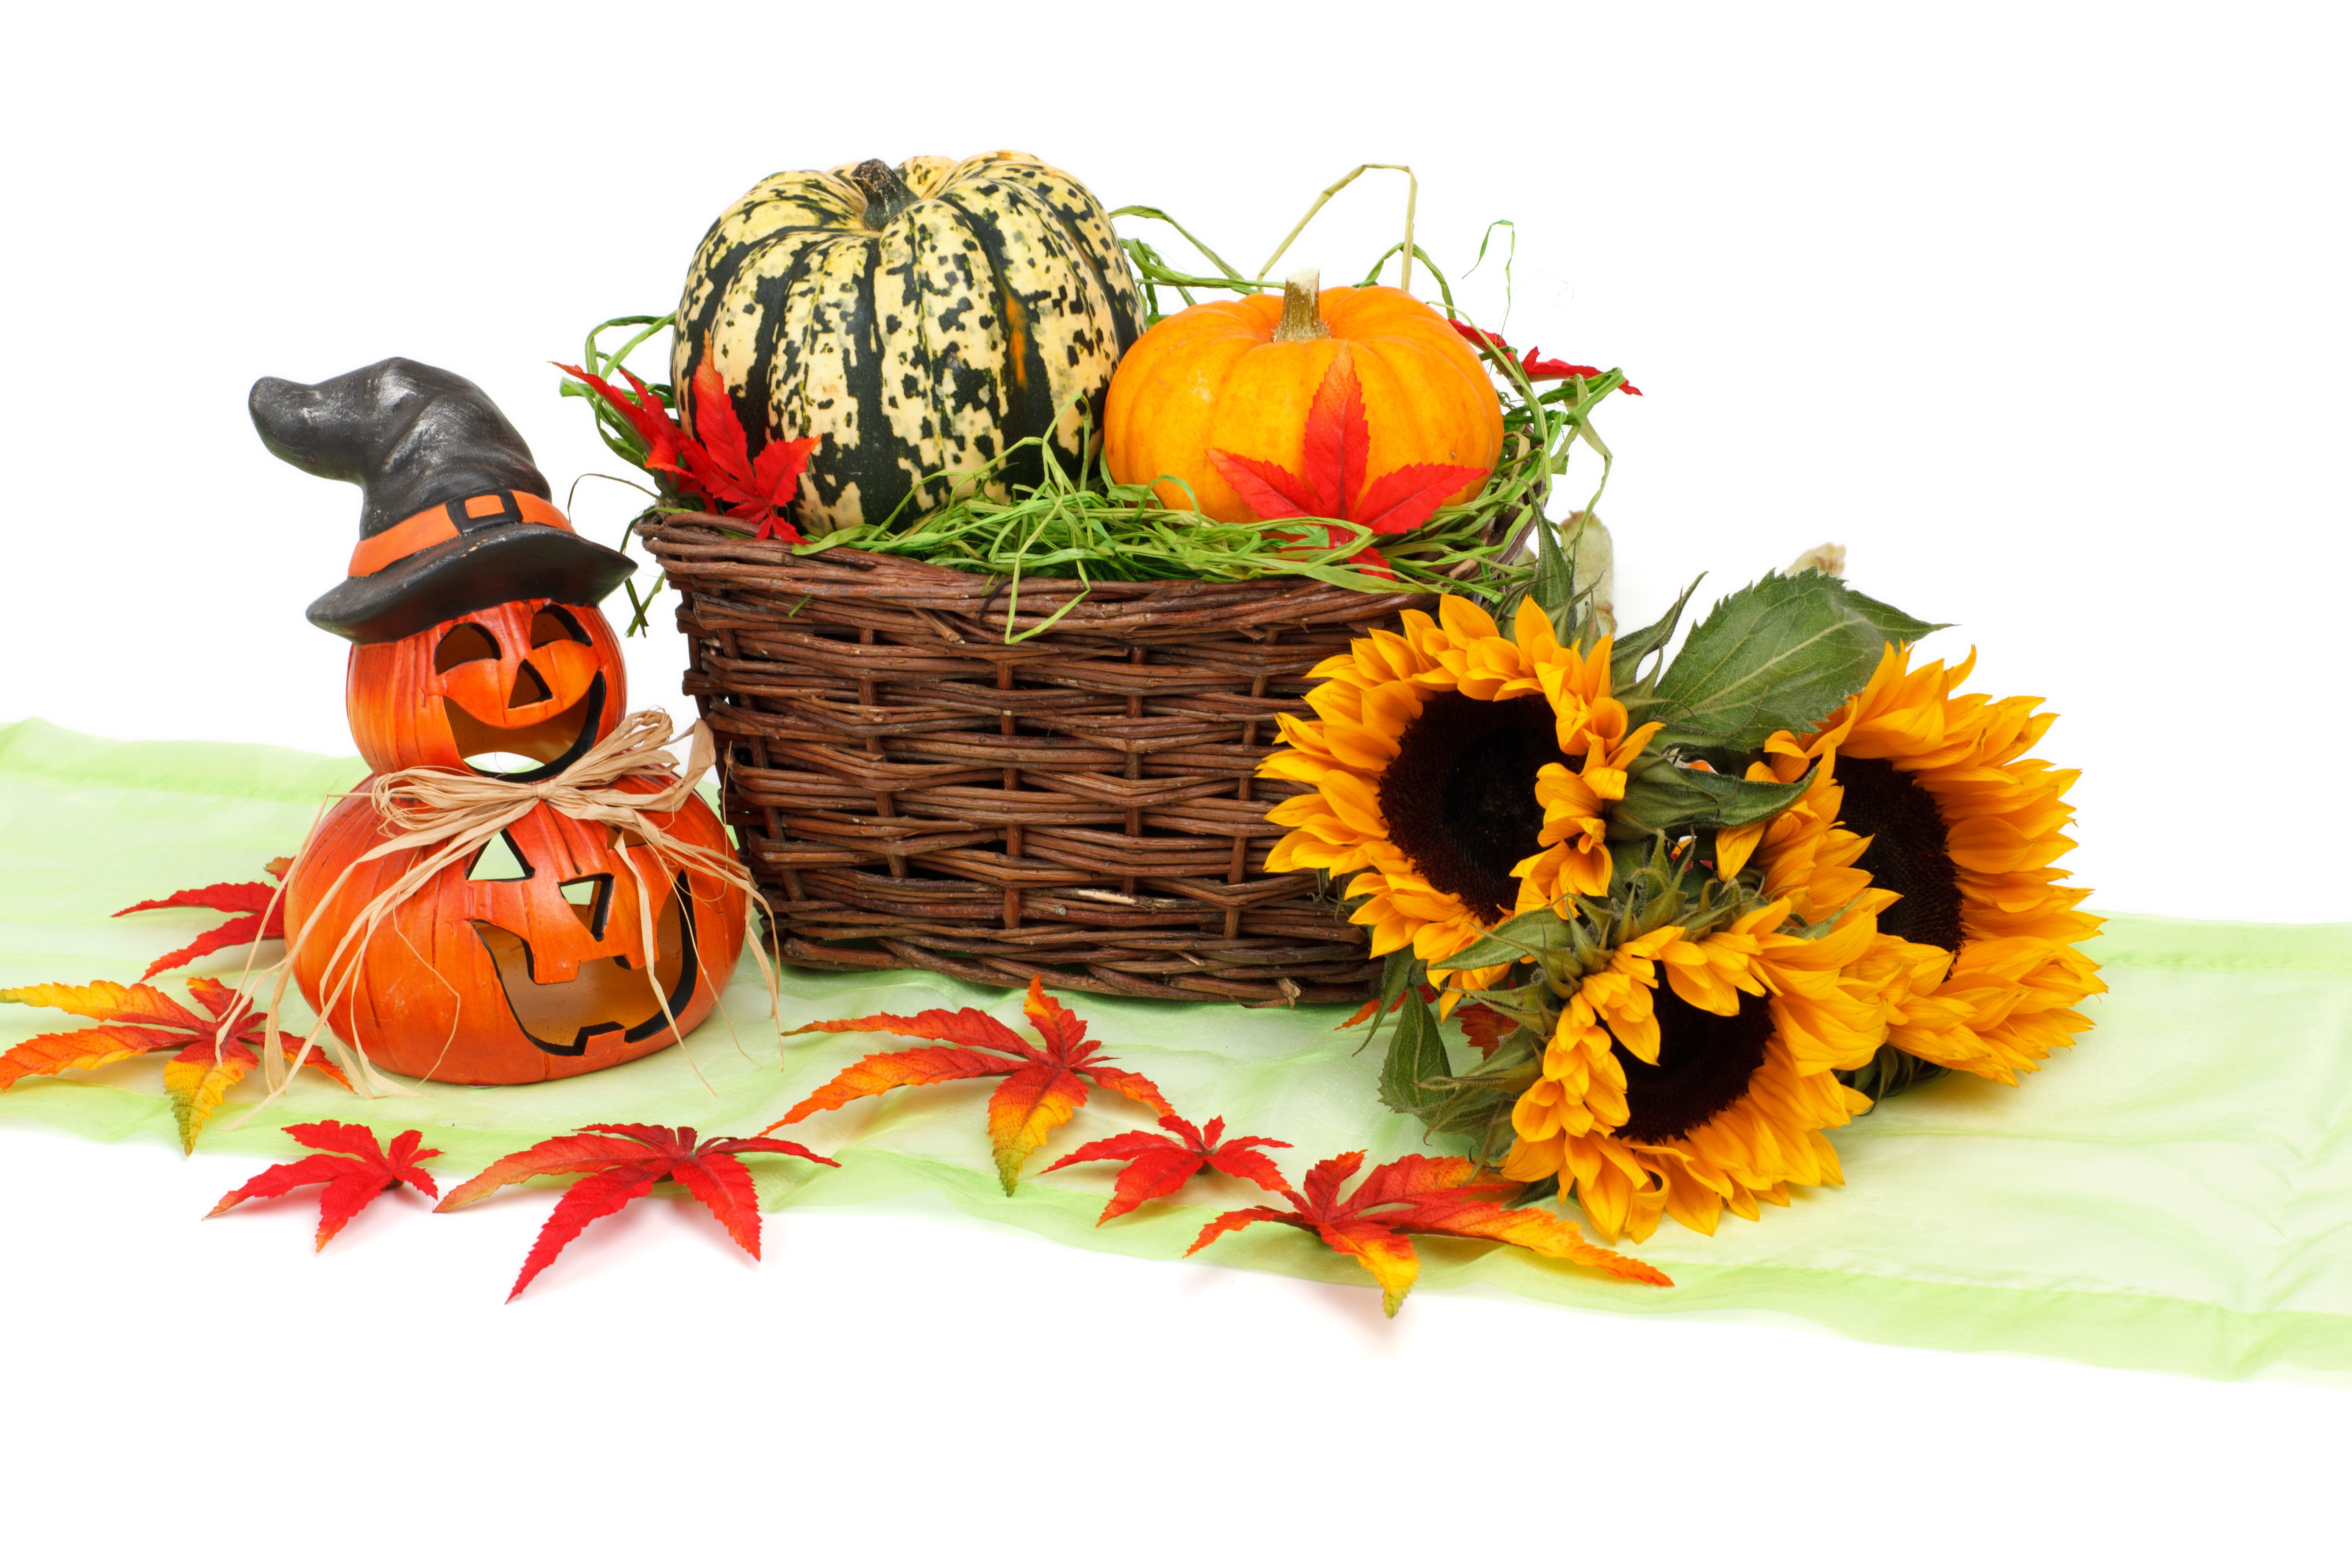
light, white, leaf, fall, flower, decoration, orange, food, harvest, produce, vegetable, autumn, pumpkin, halloween, holiday, season, smile, sunflower, christmas decoration, happy, seasonal, october, floristry, trick, treat, flower bouquet